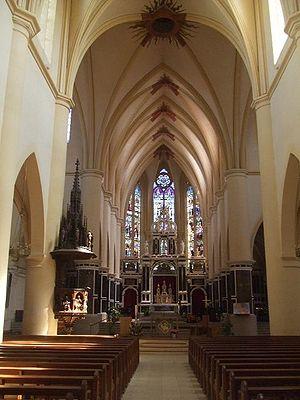
L'église Notre-Dame de Remiremont actuelle est l'église paroissiale de Remiremont dans le département des Vosges. L'église Notre-Dame est l'ancienne église abbatiale du chapitre noble ou de l'insigne Église collégiale et séculière Saint-Pierre de Remiremont et se situe au centre du quartier dit canonial, dont on peut voir encore aujourd'hui des maisons des chanoinesses, l'hôpital et le palais abbatial qui abrite la mairie, malgré les modifications qu'elle a subies depuis la disparition du chapitre, en 1790, et la démolition de l'ancienne église Notre-Dame, en 1803.